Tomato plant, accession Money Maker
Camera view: vertical (180 deg); turntable rotation: 330 degrees
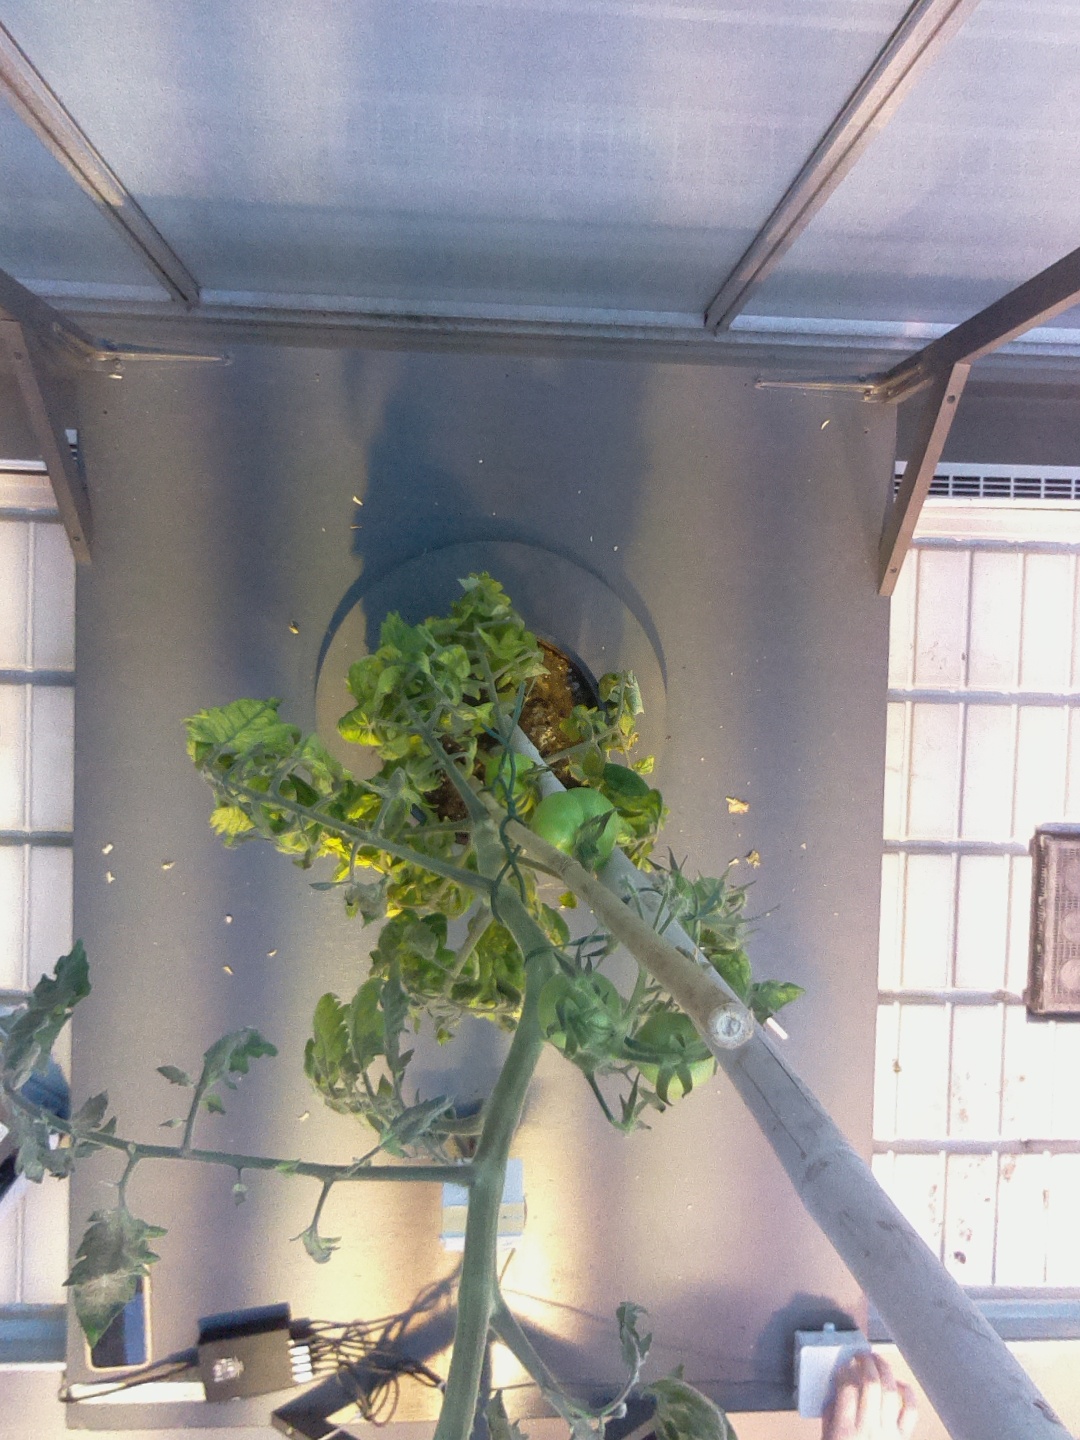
BBCH growth stage 75: 50%-60% of final fruit size